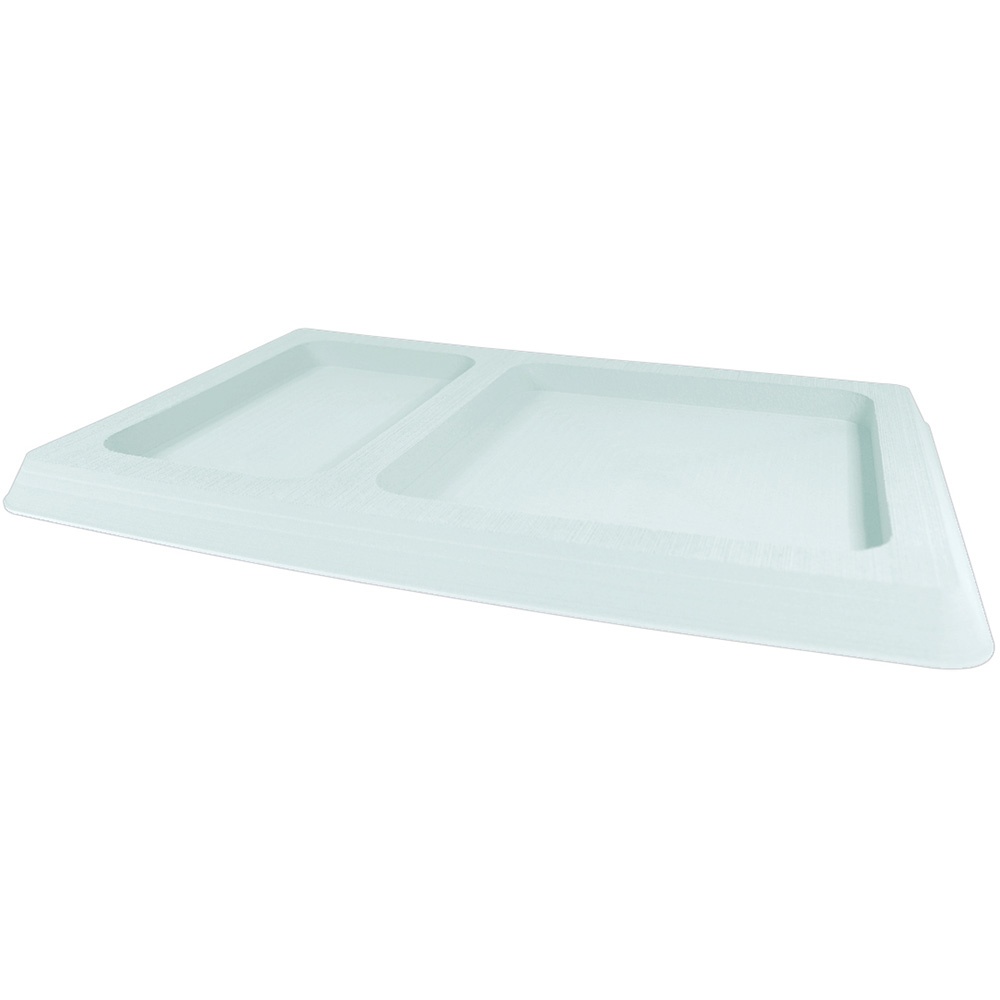
SeaDek Combo Dash Pocket - Caribbean Blue [53614-83515]
Combo Dash Pocket - Caribbean Blue The SeaDek Combo Dash Pocket features a cell phone pocket and an extra cut-out for additional storage. Features : Keeps phones and other items stored safely Adheres directly to the dashboard Secures personal items, big or small Specifications: Color: Caribbean Blue Overall Dimensions: 15.1″ x 9.9″ Pocket #1 Dimensions: 4.5″ x 7.5″ Pocket #2 Dimensions: 7.5″ x 7.5″ Material Thickness: 20mm Texture: Brushed .embed-container { position: relative; padding-bottom: 56.25%; height: 0; overflow: hidden; max-width: 100%; } .embed-container iframe, .embed-container object, .embed-container embed { position: absolute; top: 0; left: 0; width: 100%; height: 100%; }
Brand: SeaDek
Category: Vehicles & Parts > Vehicle Parts & Accessories > Vehicle Storage & Cargo > Motor Vehicle Carrying Racks > Vehicle Boat Racks